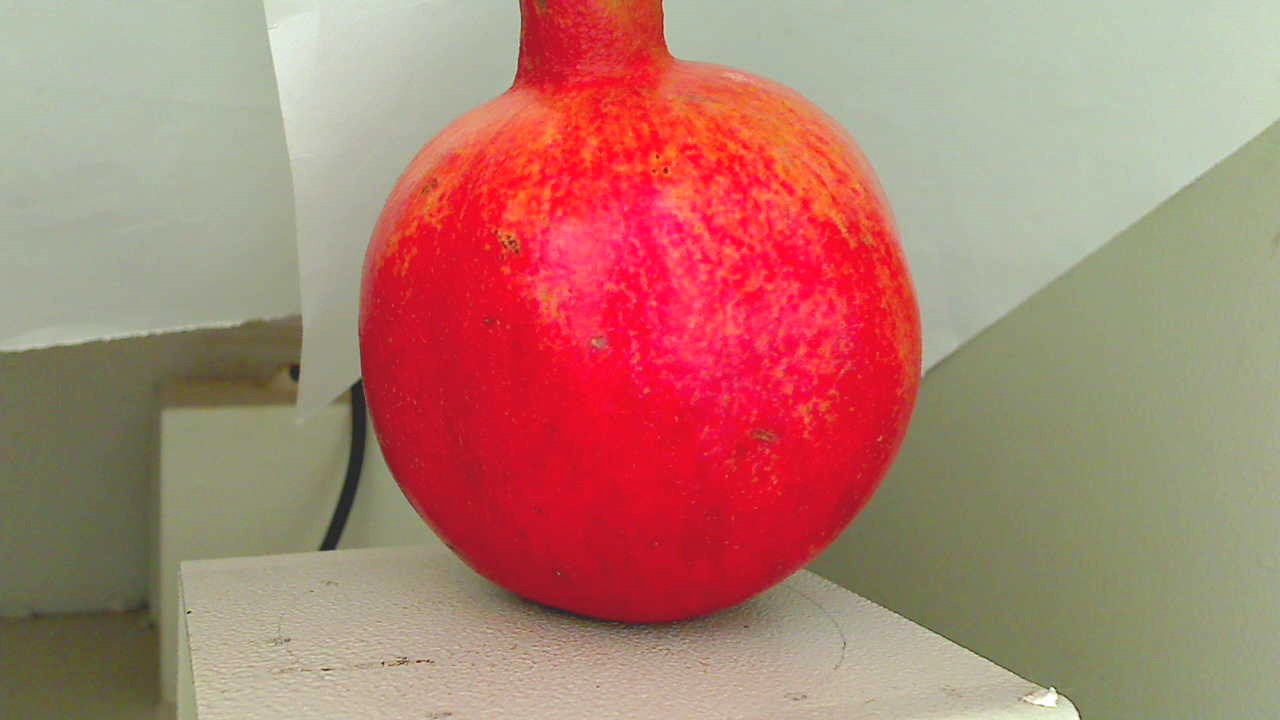
Grade: grade-1
Quality: quality-3